Guggisberg

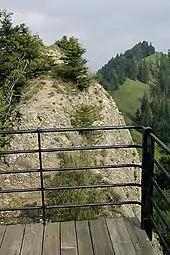
Guggishörnli

Guggisberg has an area of . As of 2012, a total of or 52.5% is used for agricultural purposes, while or 39.5% is forested. The rest of the municipality is or 3.0% is settled (buildings or roads), or 1.6% is either rivers or lakes and or 3.3% is unproductive land.